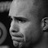
Emotion: sad